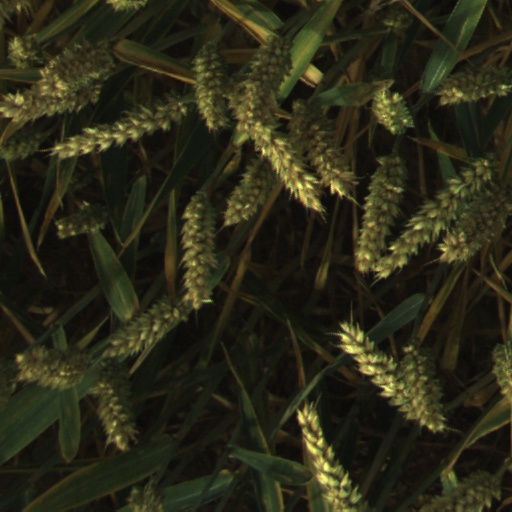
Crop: wheat